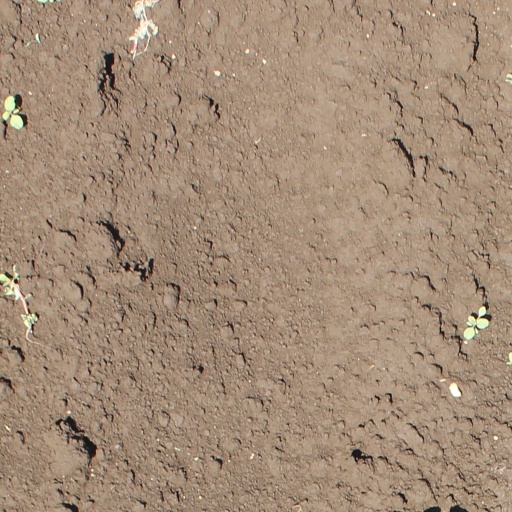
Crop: soybean